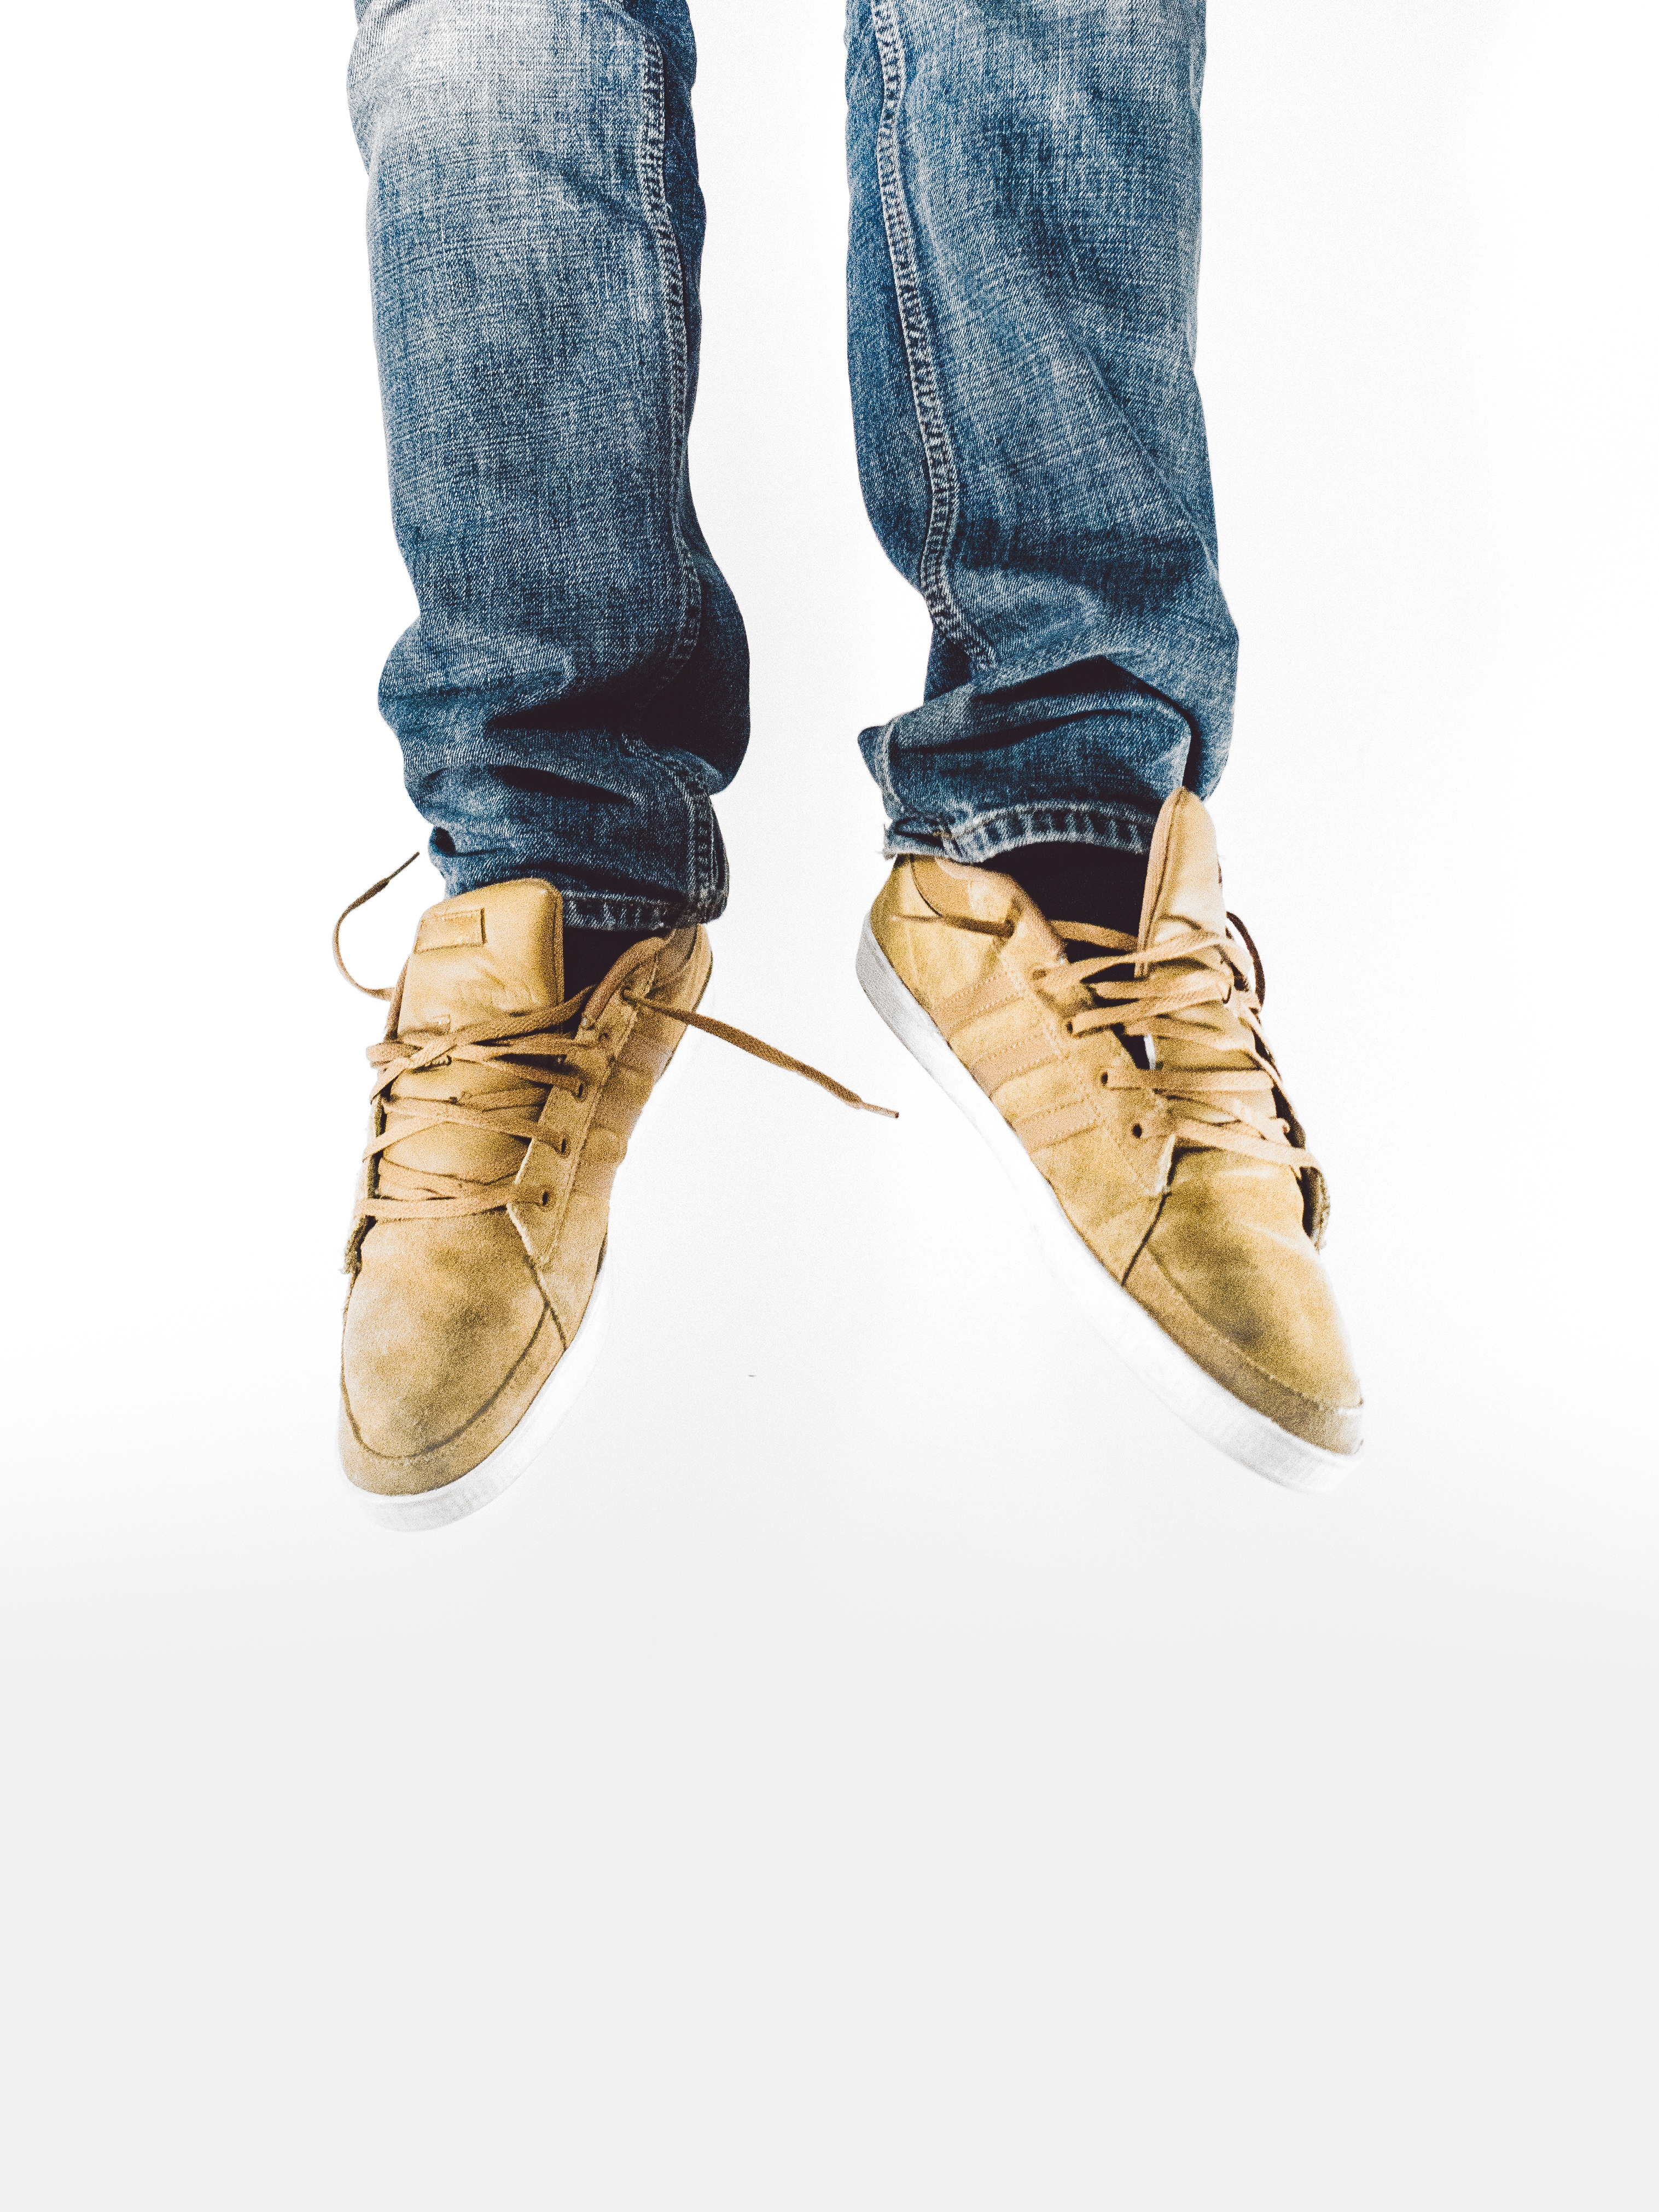
shoe, sport, leather, feet, jump, jumping, motion, boot, leg, pattern, young, jeans, spring, action, lifestyle, fitness, denim, energy, human body, textile, happy, sneakers, shoelaces, footwear, dynamic, active